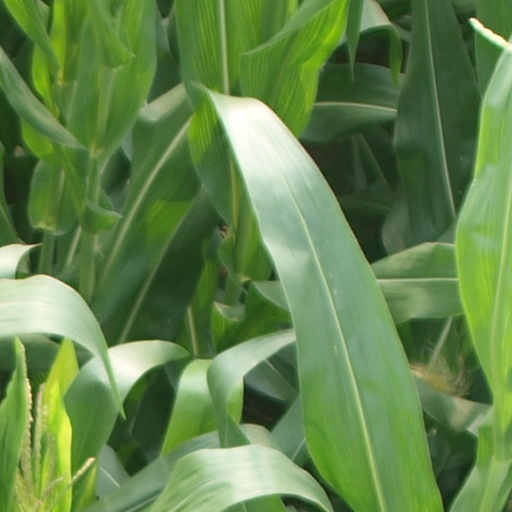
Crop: maize; corn